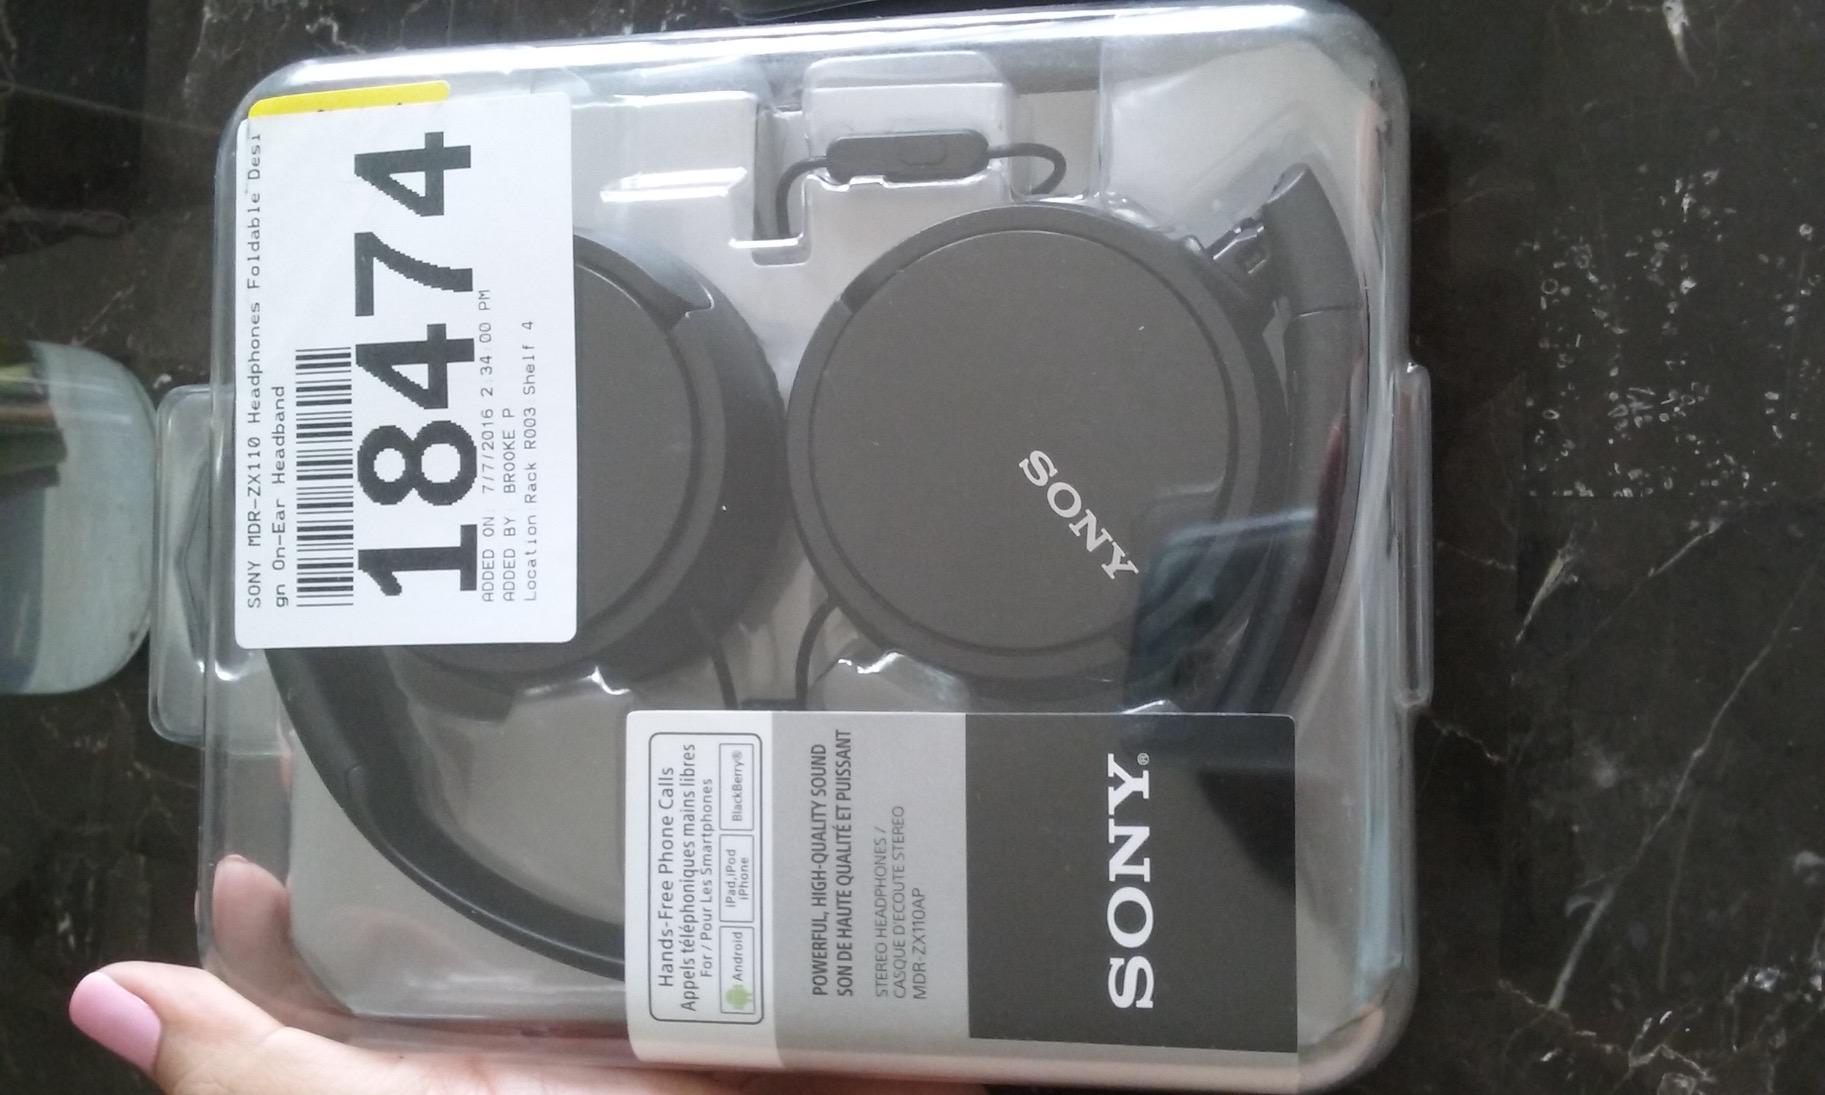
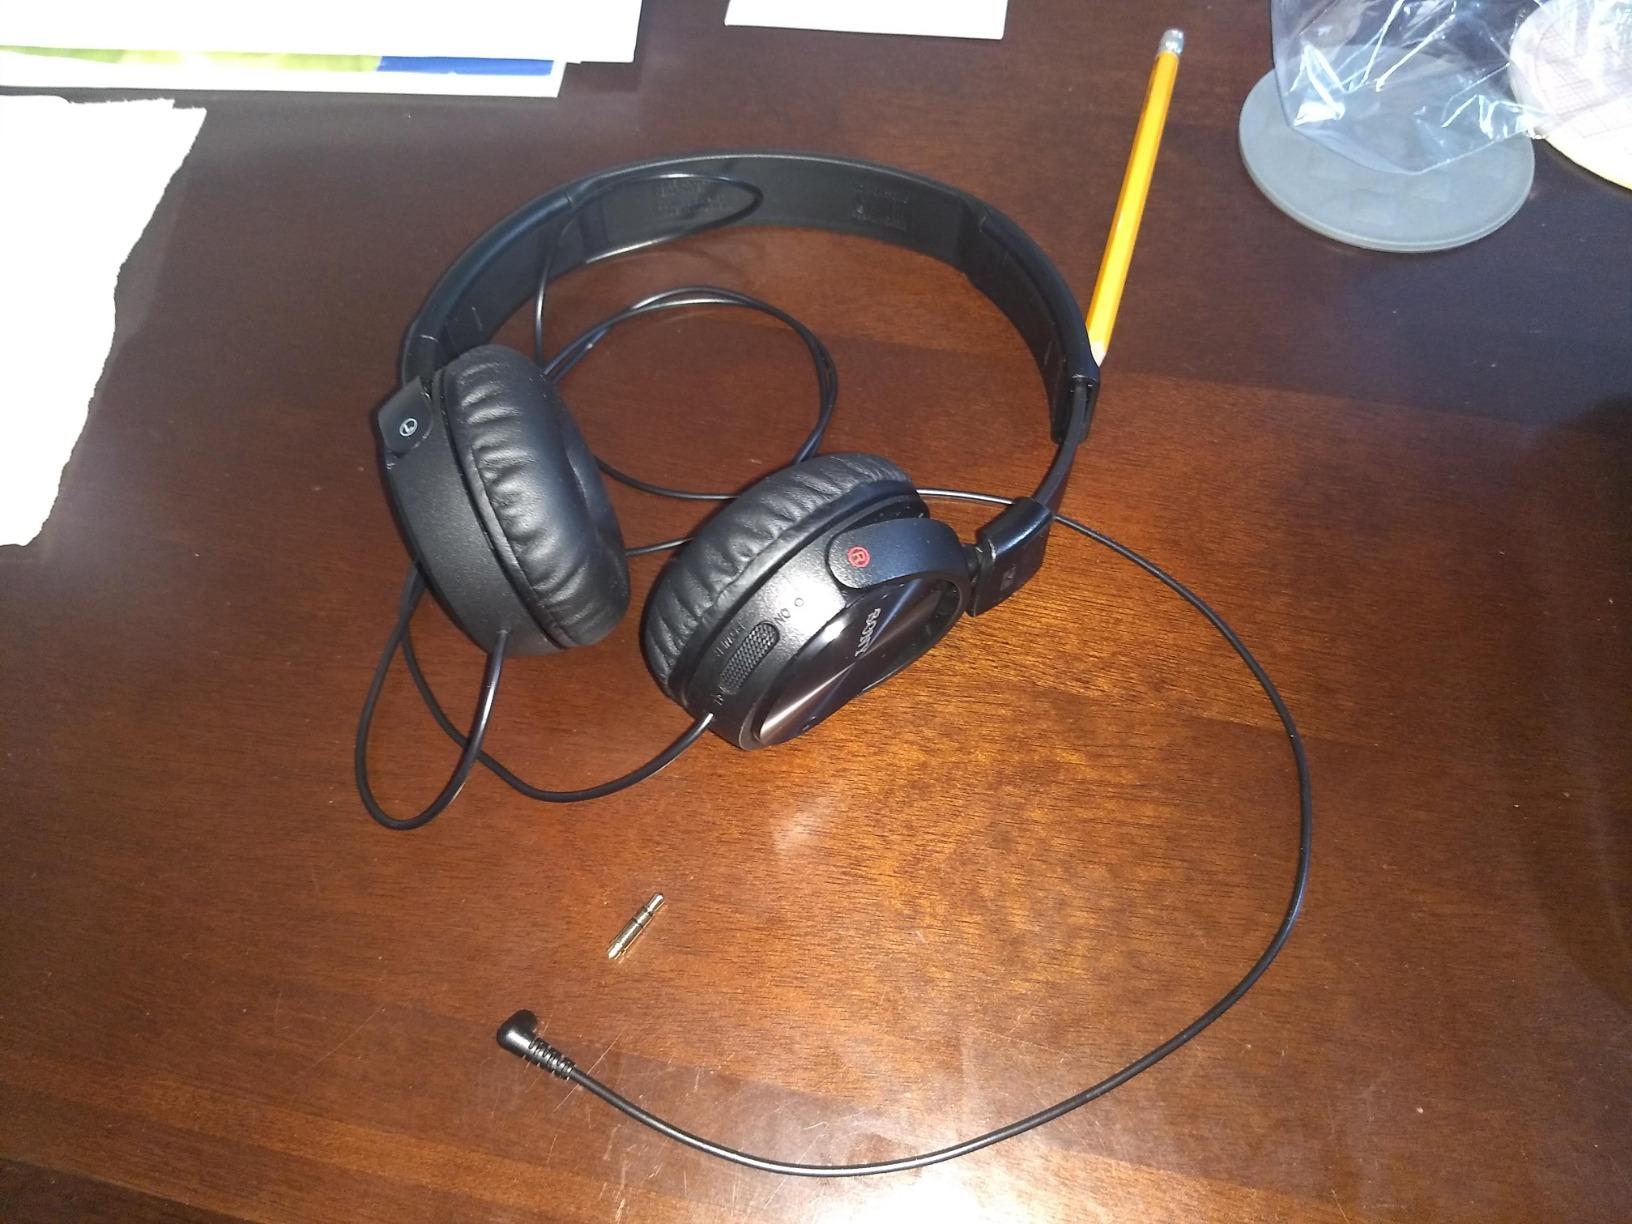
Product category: headphones
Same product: yes